Gestetner

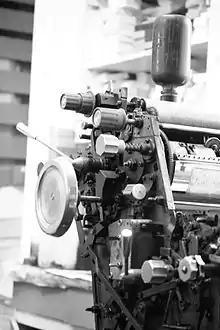
An A4-size Gestetner offset-printing machine

The Gestetner is a type of duplicating machine named after its inventor, David Gestetner (1854–1939). During the 20th century, the term "Gestetner" was used as a verb—as in "Gestetnering". The Gestetner company established its base in London, filing its first patent in 1879. The business grew, remaining within the control of the Gestetner family, and acquiring other businesses. In 1995, the Gestetner company was acquired by the Ricoh Corporation of Japan.